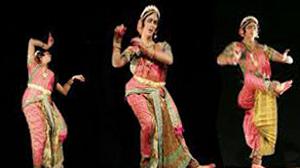
Dance form: kuchipudi